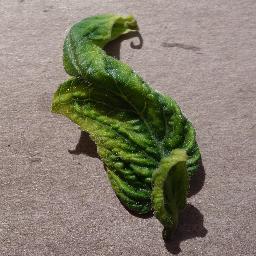
Label: Tomato___Tomato_Yellow_Leaf_Curl_Virus